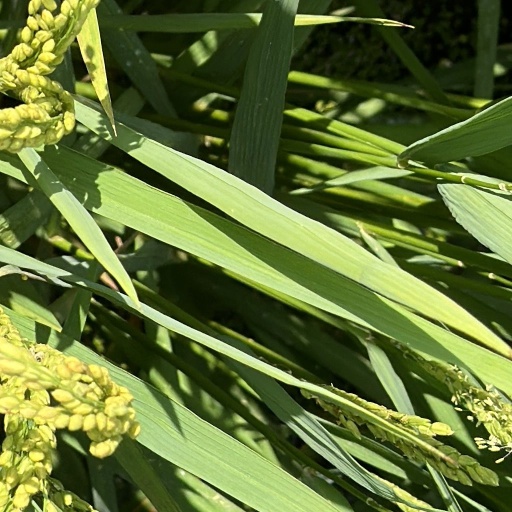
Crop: rice